Forest Hills Historic District (Durham, North Carolina)

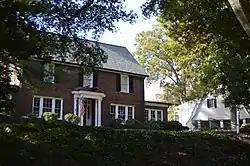
Houses on Hermitage Court

Forest Hills Historic District is a national historic district located at Durham, Durham County, North Carolina. The district encompasses 312 contributing buildings, 3 contributing sites, and 4 contributing structures in a predominantly residential section of Durham that was the city's first automobile suburb. The buildings primarily date between about 1923 and 1955 and include notable examples of Colonial Revival and Bungalow / American Craftsman architecture. Notable contributing resources include Forest Hills Park, the subdivision plan, the original campus of Durham Academy, and the separately listed Mary Duke Biddle Estate.